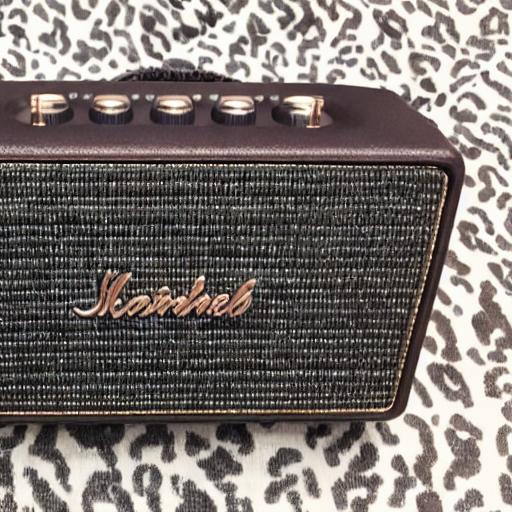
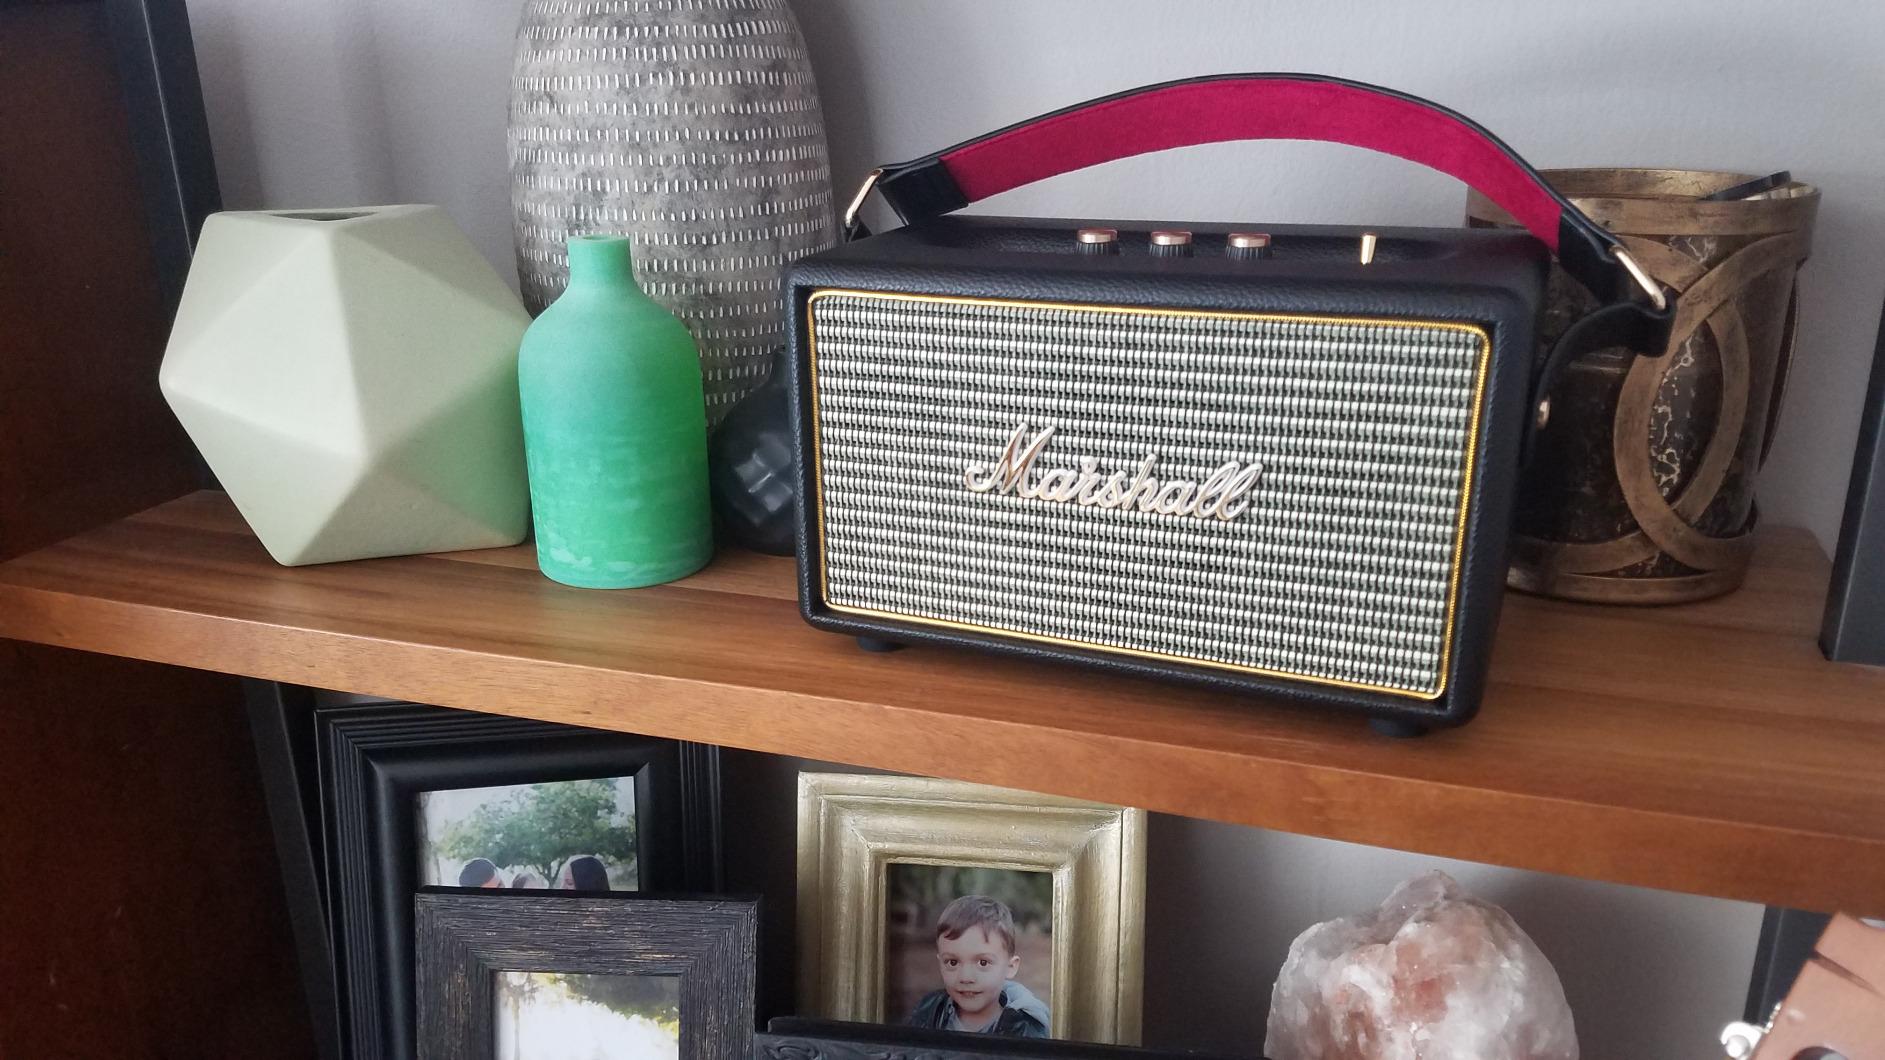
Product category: speaker
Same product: no